McLaughlin Mound

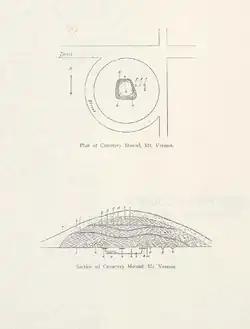
Cemetery Mound diagrams published in 1914

The McLaughlin Mound, also called Cemetery Mound, is a Native American mound in the central part of the U.S. state of Ohio. Located in Mound View Cemetery near the city of Mount Vernon in Knox County, it is an important archaeological site.